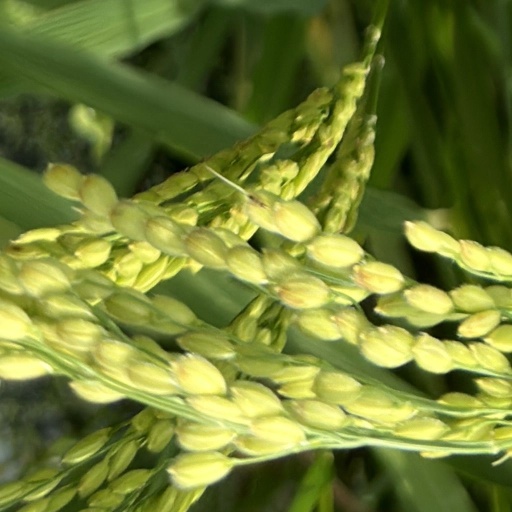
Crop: rice